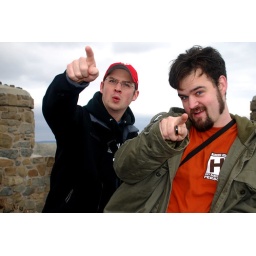
Joseph and myself in the castle atop sleeping giant pointing out the... you kinow... stuff and things.